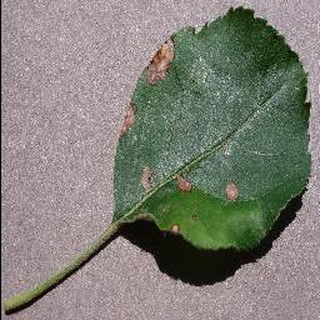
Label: apple_black_rot